Tom Carter (rugby union)

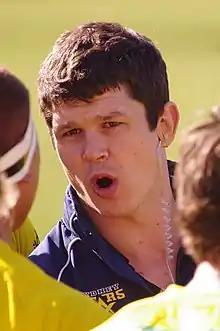

Tom Carter is a former Australian rugby union player for the New South Wales Waratahs. He played inside centre and made his Super Rugby debut in 2008.